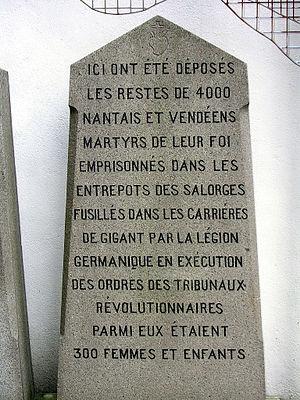
Mémorial 7 rue des Martyrs, à Nantes
De nombreux massacres furent commis pendant la guerre de Vendée et de la Chouannerie contre des prisonniers de guerre et des civils. L'ensemble des exactions fit, entre 1792 et 1801, de plusieurs dizaines de milliers à peut-être plus de 100 000 victimes. La guerre fut particulièrement brutale et meurtrière de l'automne 1793 au printemps 1794 lors de la Virée de Galerne et des colonnes infernales.
La Prison de l'Entrepôt des cafés était une prison de Nantes sous la Révolution, construite en 1788.
Les prisons de Nantes mises en place pendant la Révolution française sont employées principalement pendant la Terreur.
Les fusillades de Nantes désigne l'exécution, pendant la Terreur, à Nantes alors dirigée par le représentant en mission Jean-Baptiste Carrier, de plusieurs milliers de prisonniers de tous âges et de toutes conditions, principalement des Vendéens ainsi que des Chouans, Fédéralistes, Modérés et suspects.